Shafiul Islam

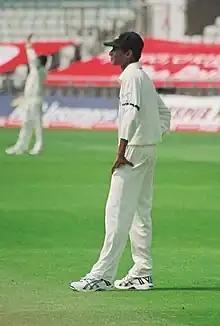
Shafiul Islam in 2010

Shafiul Islam Suhas (born: 6 October 1989) is a Bangladeshi cricketer. A right-arm fast-medium bowler, Shafiul has played for Rajshahi Division since 2006.